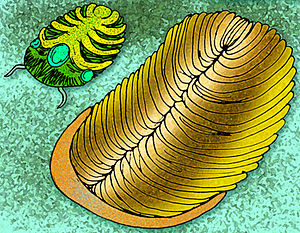
Ediacara-faunaen
Tegning af artropoden Praecambridium sigillum og Yorgia waggoneri.
Ediacara-faunaen eller Vendia-faunaen er forhistoriske livsformer, der repræsenterer de ældste kendte former for kompliceret flercellet liv på Jorden.